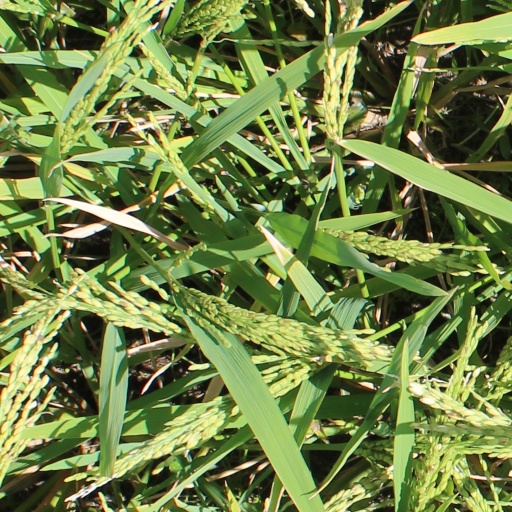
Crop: rice